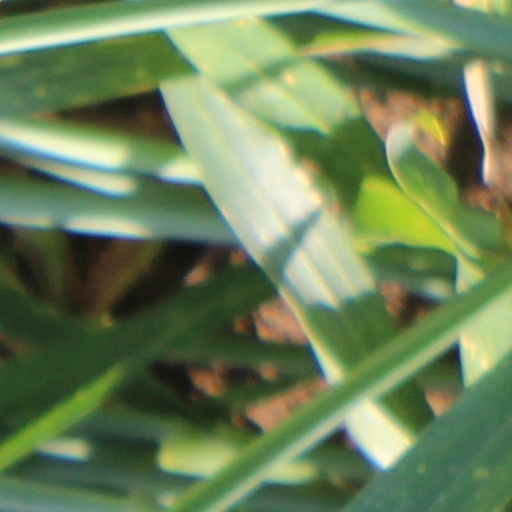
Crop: wheat